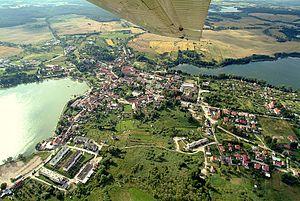
Ryn est une ville polonaise de la voïvodie de Varmie-Mazurie, dans le powiat de Giżycko.